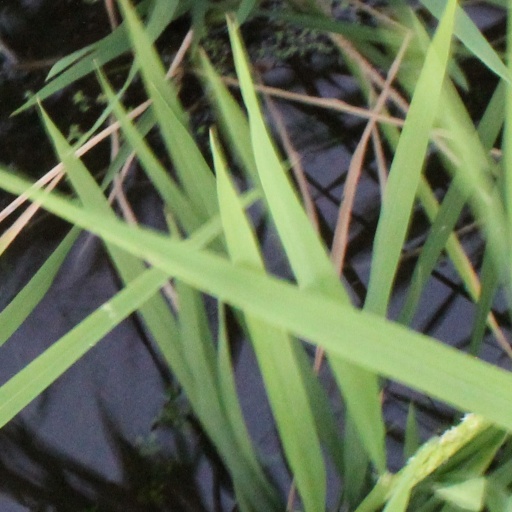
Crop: rice